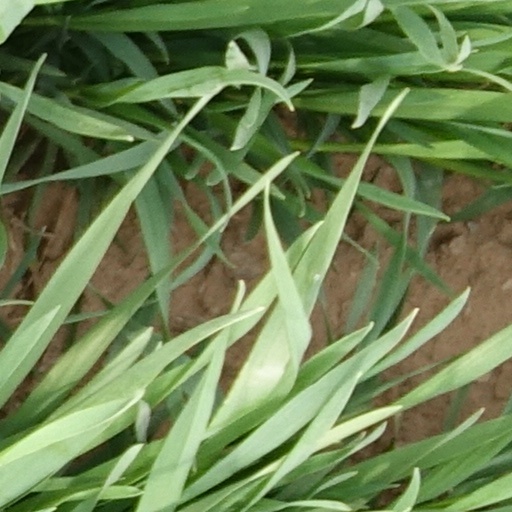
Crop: wheat